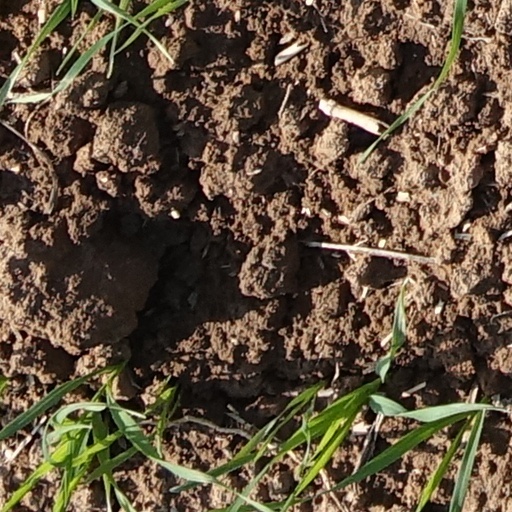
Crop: wheat